GitHub

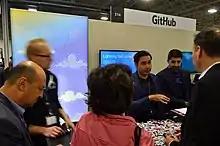
GitHub at AWS Summit

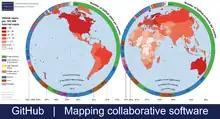
The shading of the map illustrates the number of users as a proportion of each country's Internet population. The circular charts surrounding the two hemispheres depict the total number of GitHub users (left) and commits (right) per country.

On February 24, 2009, GitHub announced that within the first year of being online, GitHub had accumulated over 46,000 public repositories, 17,000 of which were formed in the previous month. At that time, about 6,200 repositories had been forked at least once, and 4,600 had been merged.